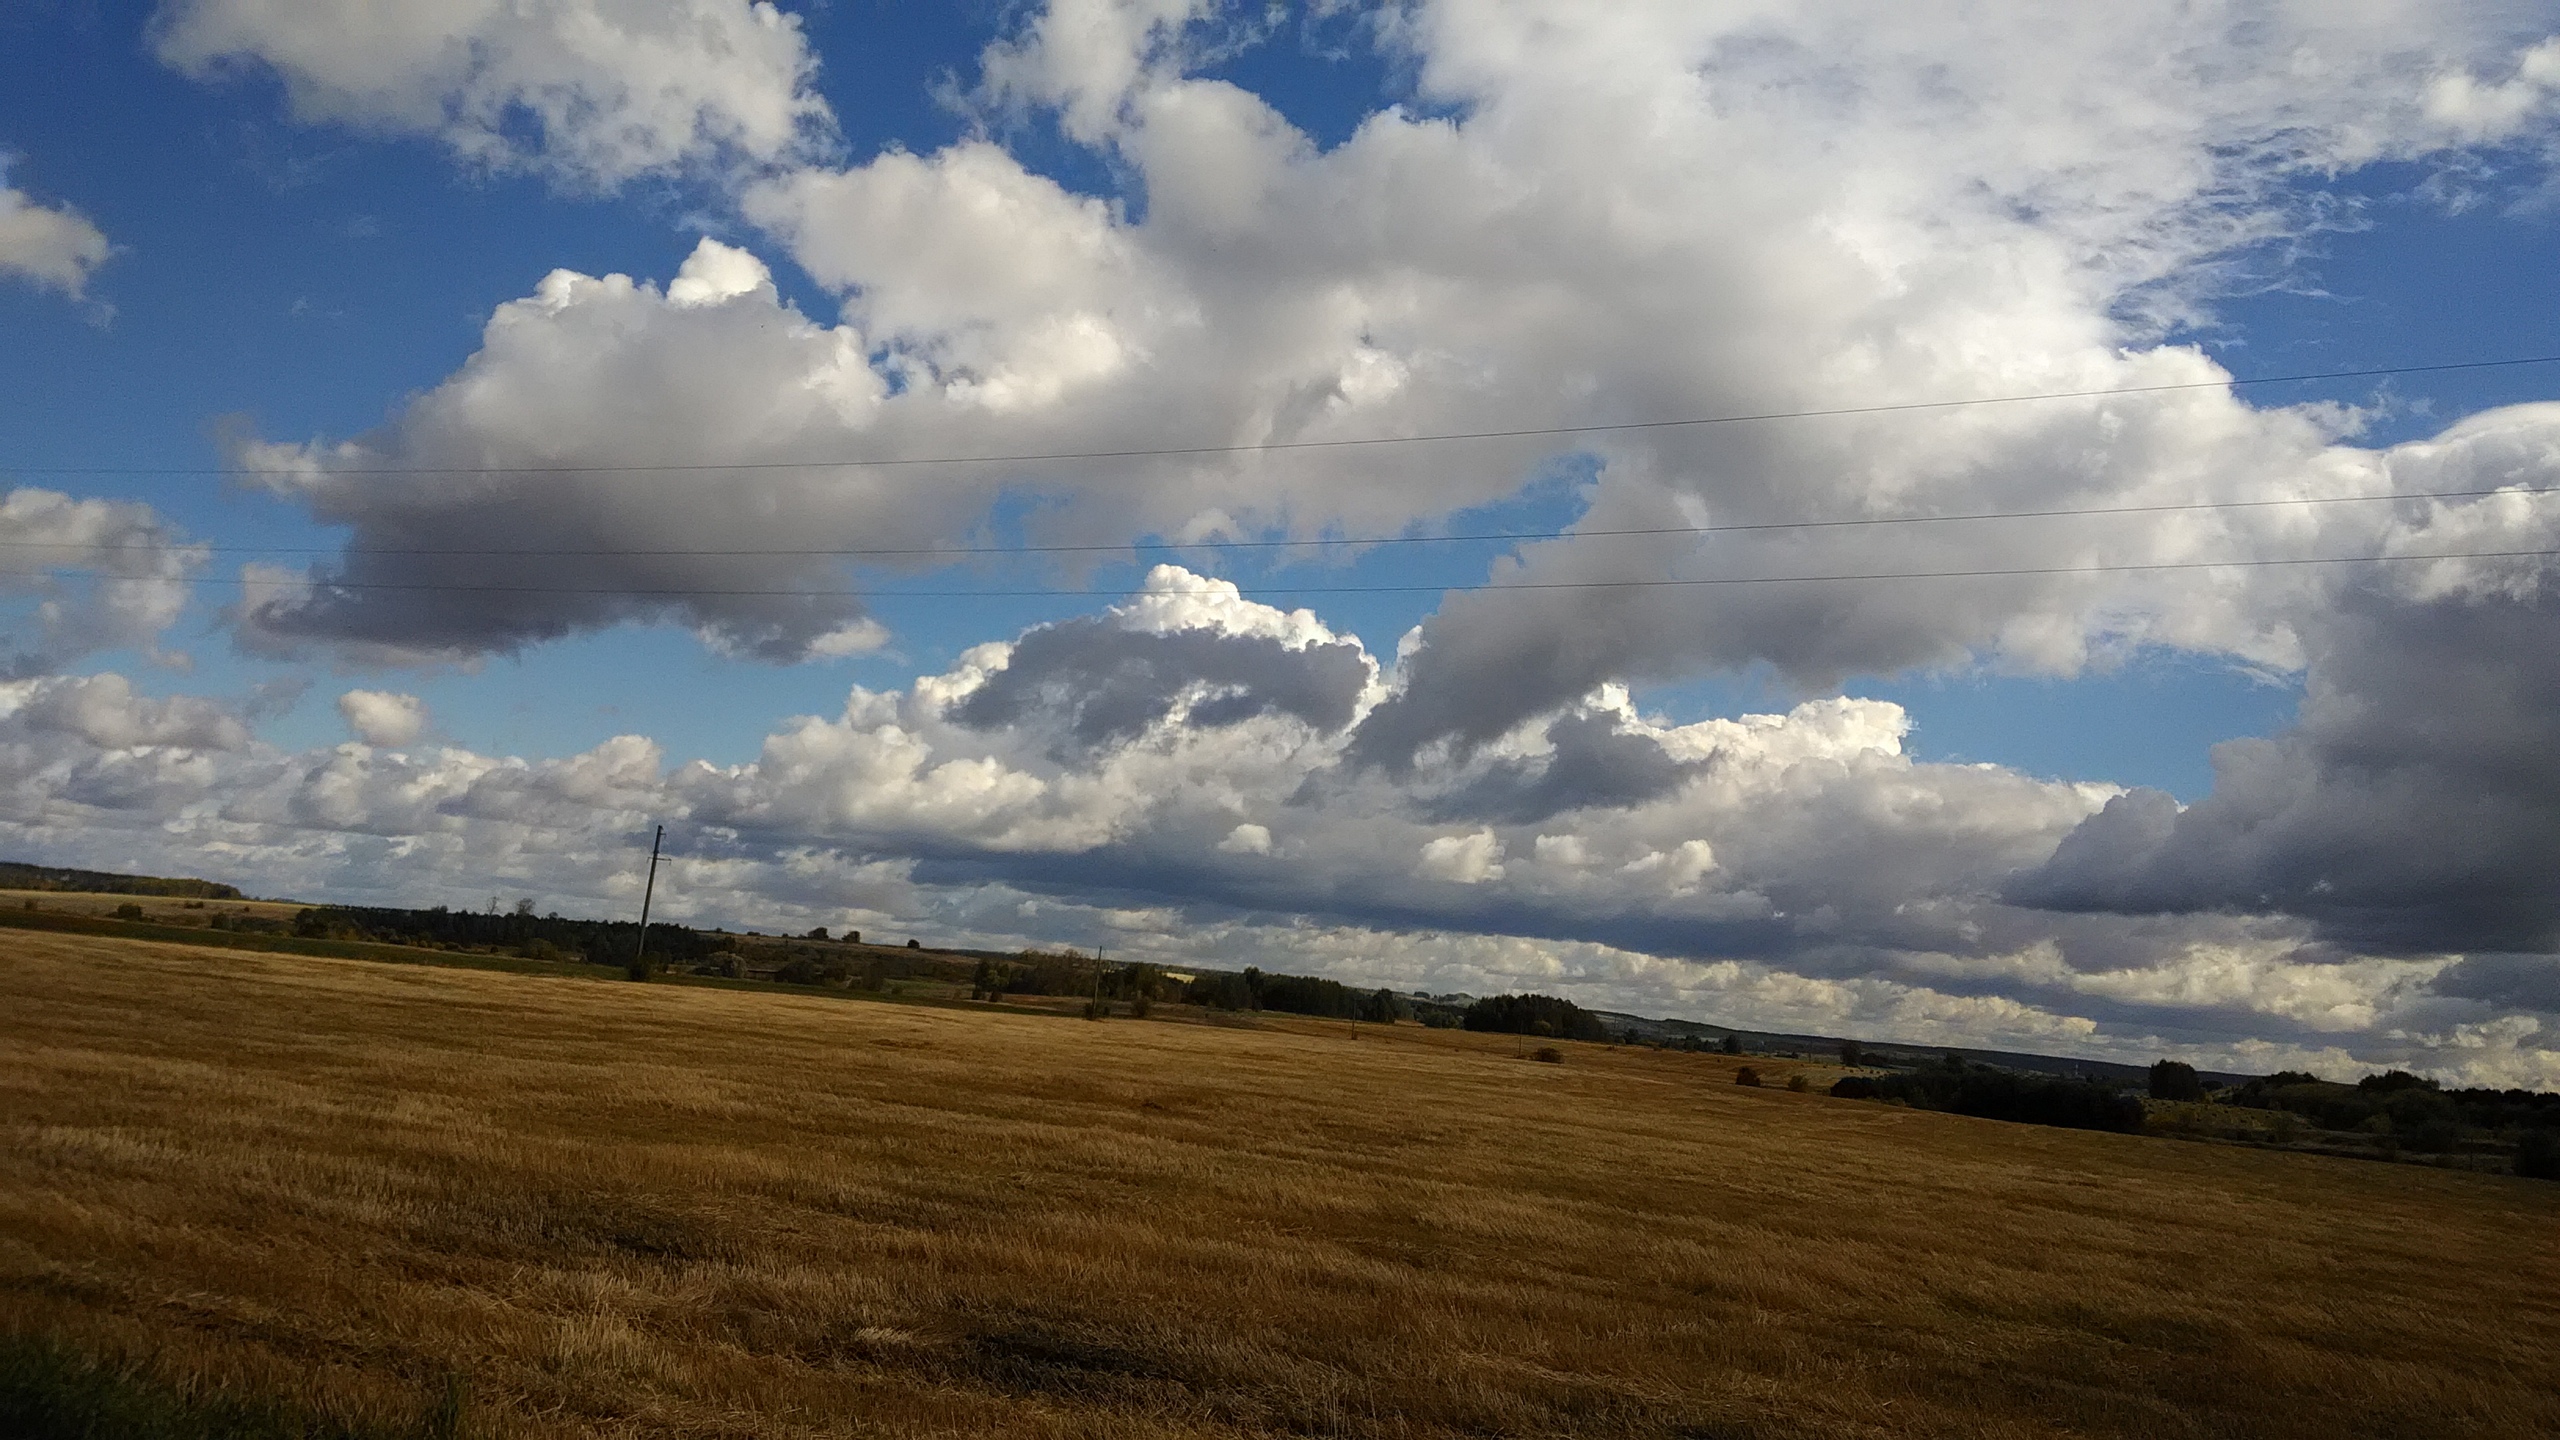
photo, sky, daytime, natural environment, cloud, natural landscape, plain, cumulus, field, grassland, pasture, horizon, land lot, ecoregion, Colorfulness, azure, savanna, grass family, rural area, meadow, prairie, meteorological phenomenon, steppe, agriculture, wind, farm